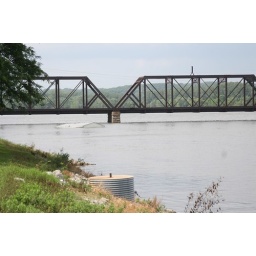
house still in cedar river